Dresden Mitte station

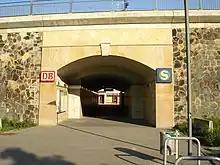
New pedestrian tunnel

After the reunification of Germany, there were initially plans for the building of a glazed concourse on two levels with shops and offices designed by Ingenhoven Architects. This proposal failed because of a lack of funds. Minor renovations took place in 1997 and Deutsche Bahn rebuilt the station from scratch from November 2001 during the reconstruction of the Leipzig–Dresden railway. Trams have run since mid-2002 under the train tracks and now stop in front of the platform at the entrance in Jahnstraße (street). The new platforms 1 and 2 were completed in January 2003 and platforms 3 and 4 in October 2004. An additional pedestrian tunnel, which had not initially been planned, was also built at the northern end of the platform in order to improve the link with the northern Friedrichstadt. A DB Service Store was opened as the first internal space in March 2005. Further expansion was expected in 2014.